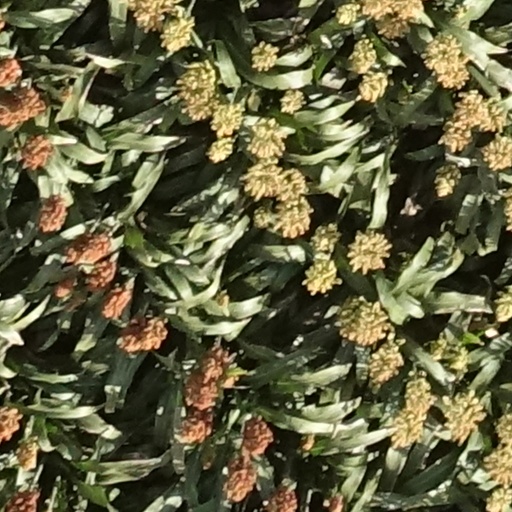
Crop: sorghum